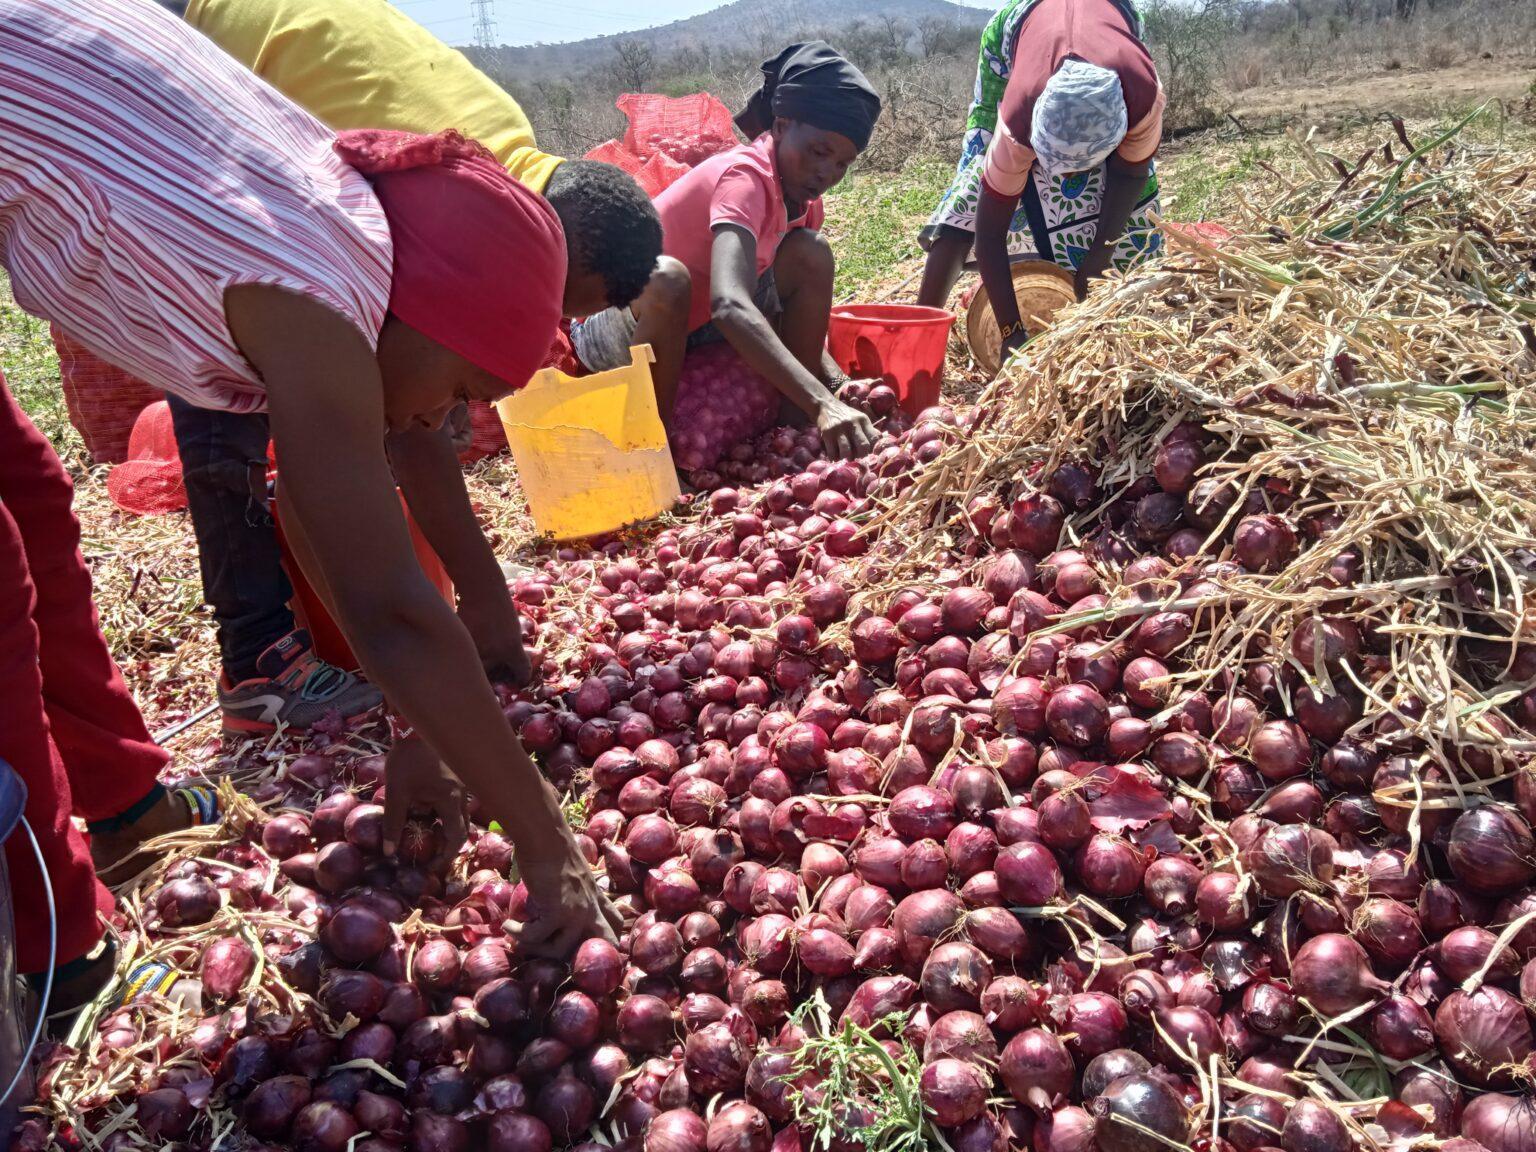
Eneo la wazi linalotumika kama shamba, likiwa na wakulima wa kike kwa wa kiume wakiendelea na zoezi la kuvuna na kukausha vitunguu.